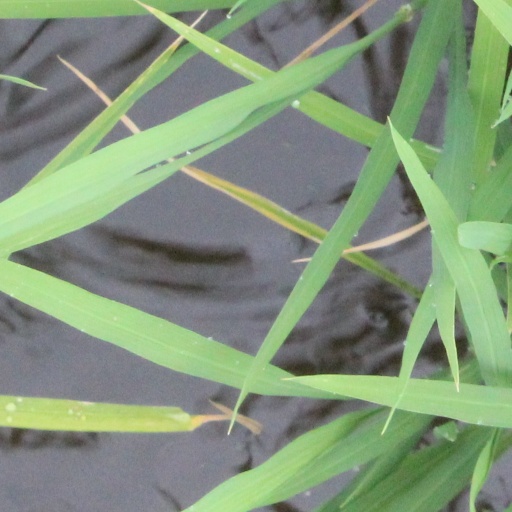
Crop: rice